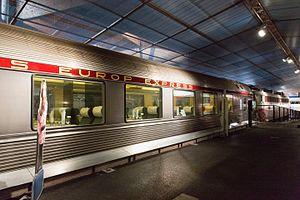
Voiture TEE A8tuj Mistral 1969 à la Cité du train.
Les voitures TEE PBA sont des voitures ferroviaires mises en service par la SNCF pour assurer les trains TEE entre Paris, Bruxelles et Amsterdam.